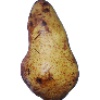
Label: Pear Abate 1